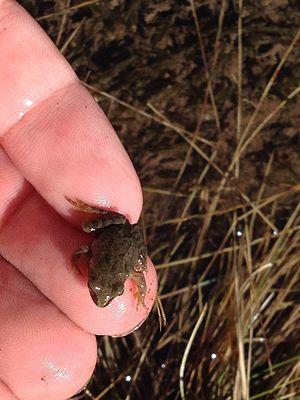
Une jeune grenouille rousse en Haute-Maurienne (Savoie) à 2300 mètres d'altitude
La Grenouille rousse, Rana temporaria, est une espèce d'amphibiens de la famille des Ranidae. Certains considèrent Rana honnorati comme une espèce distincte de Rana temporaria. Comme tous les amphibiens cette espèce est en régression et a disparu d'une partie de son aire naturelle de répartition.
Les Alpes sont une chaîne de montagnes qui s'étend en Europe, recouvrant la frontière nord de l'Italie, le Sud-Est de la France, Monaco, la Suisse, le Liechtenstein, l'Autriche, le Sud de l'Allemagne et la Slovénie.
La Maurienne est une vallée intra-alpine et une région naturelle française, située dans le département de la Savoie en région Auvergne-Rhône-Alpes. D'une longueur de 125 km, elle est traversée par la rivière de l'Arc. Elle correspond à l'une des six provinces historiques de la Savoie, qui fut un pagus, puis au comté de Maurienne intégré au comté de Savoie avant de devenir l'une des provinces administratives du duché de Savoie.